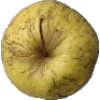
Label: Apple Golden 1